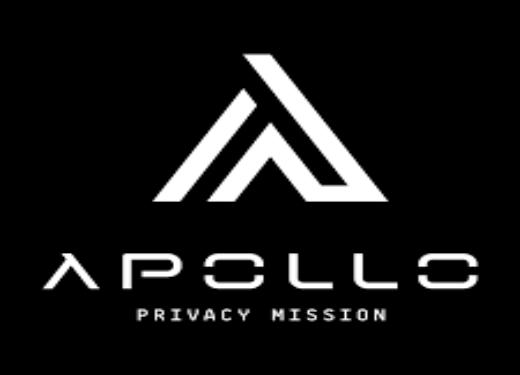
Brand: apollo
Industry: Others